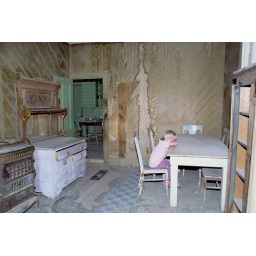
AML sitting at table in house at Bodie CA 9-92